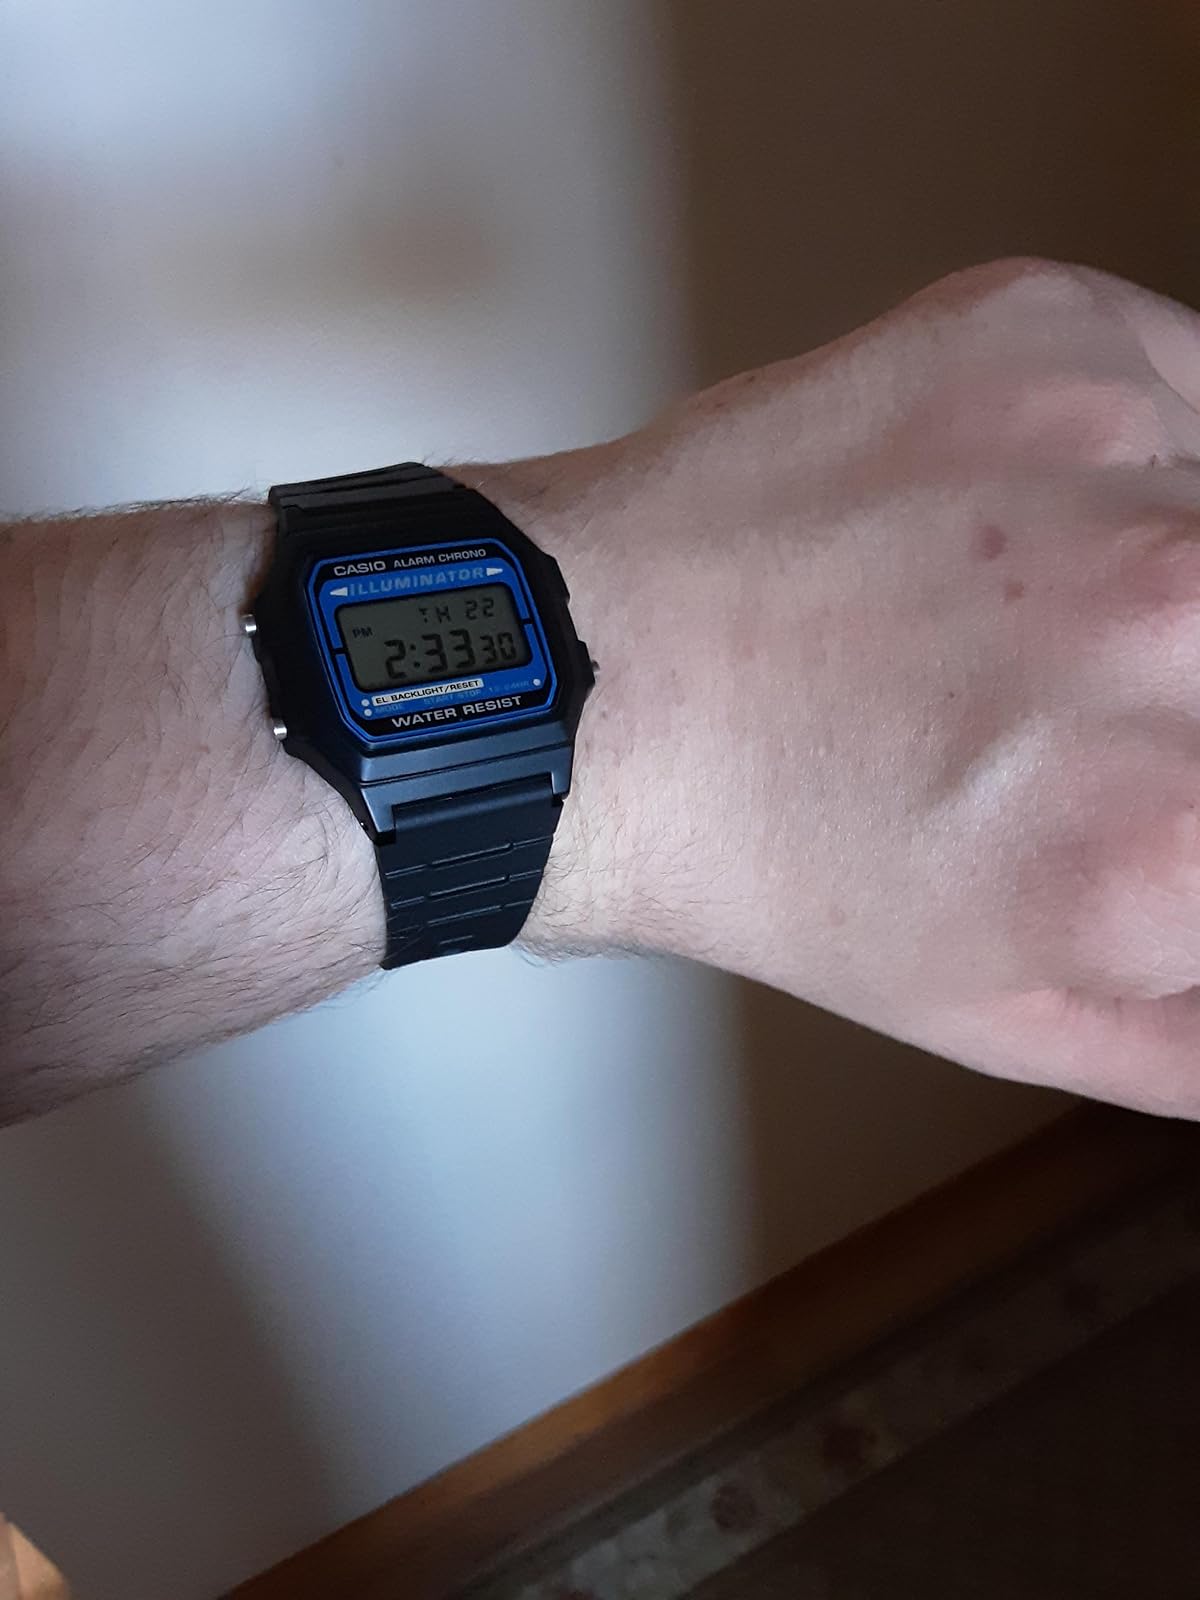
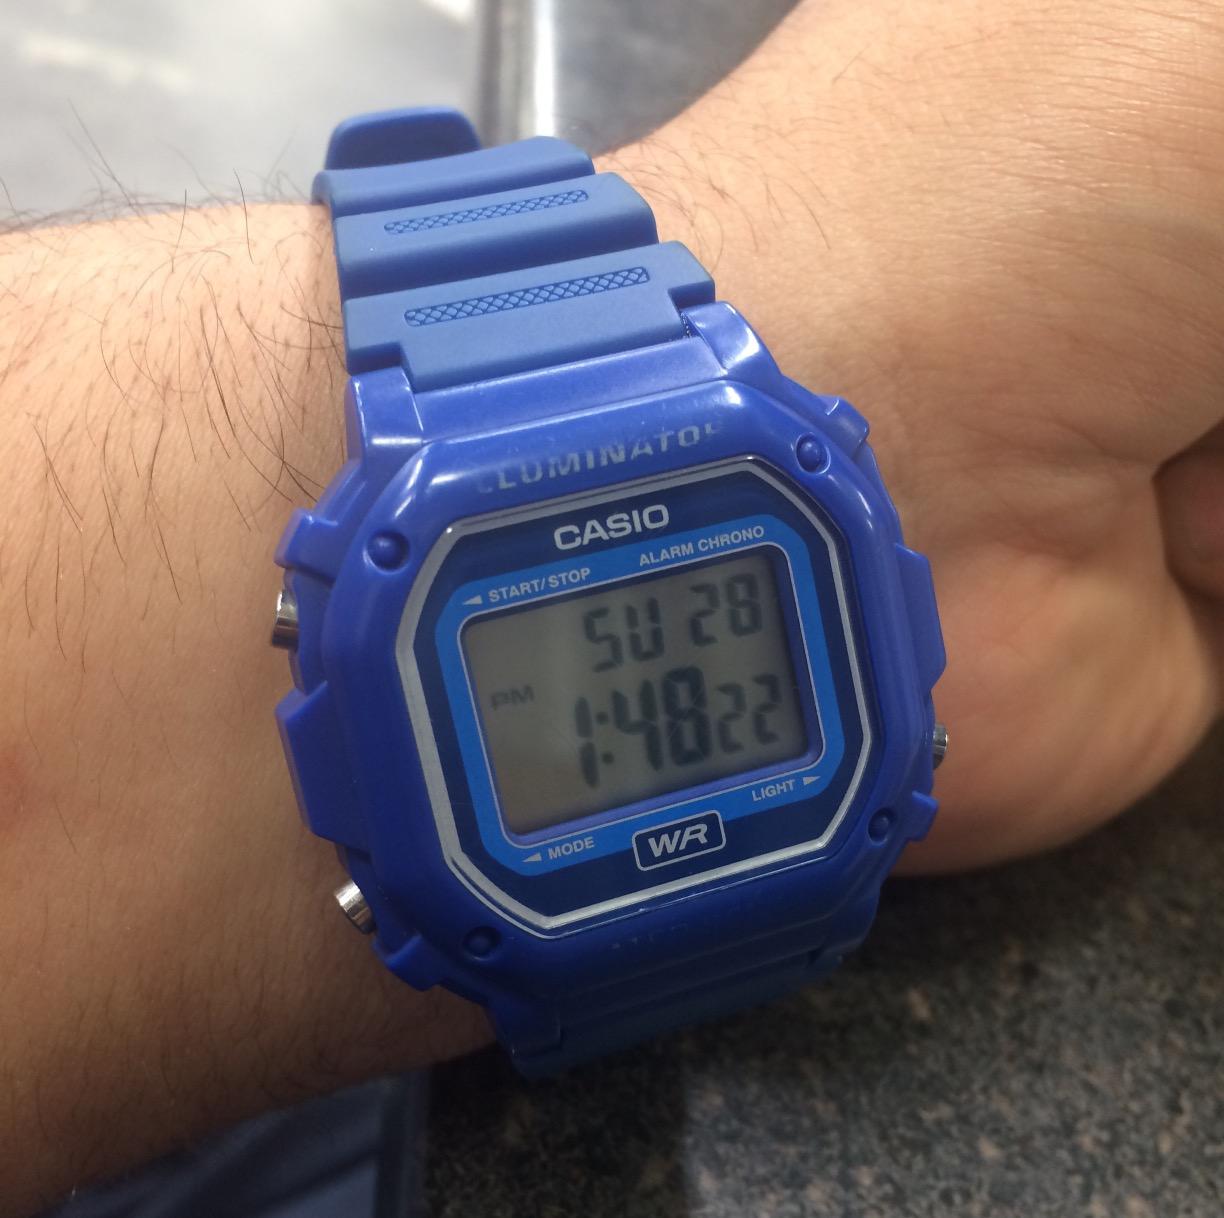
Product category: accessories_watch
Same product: no